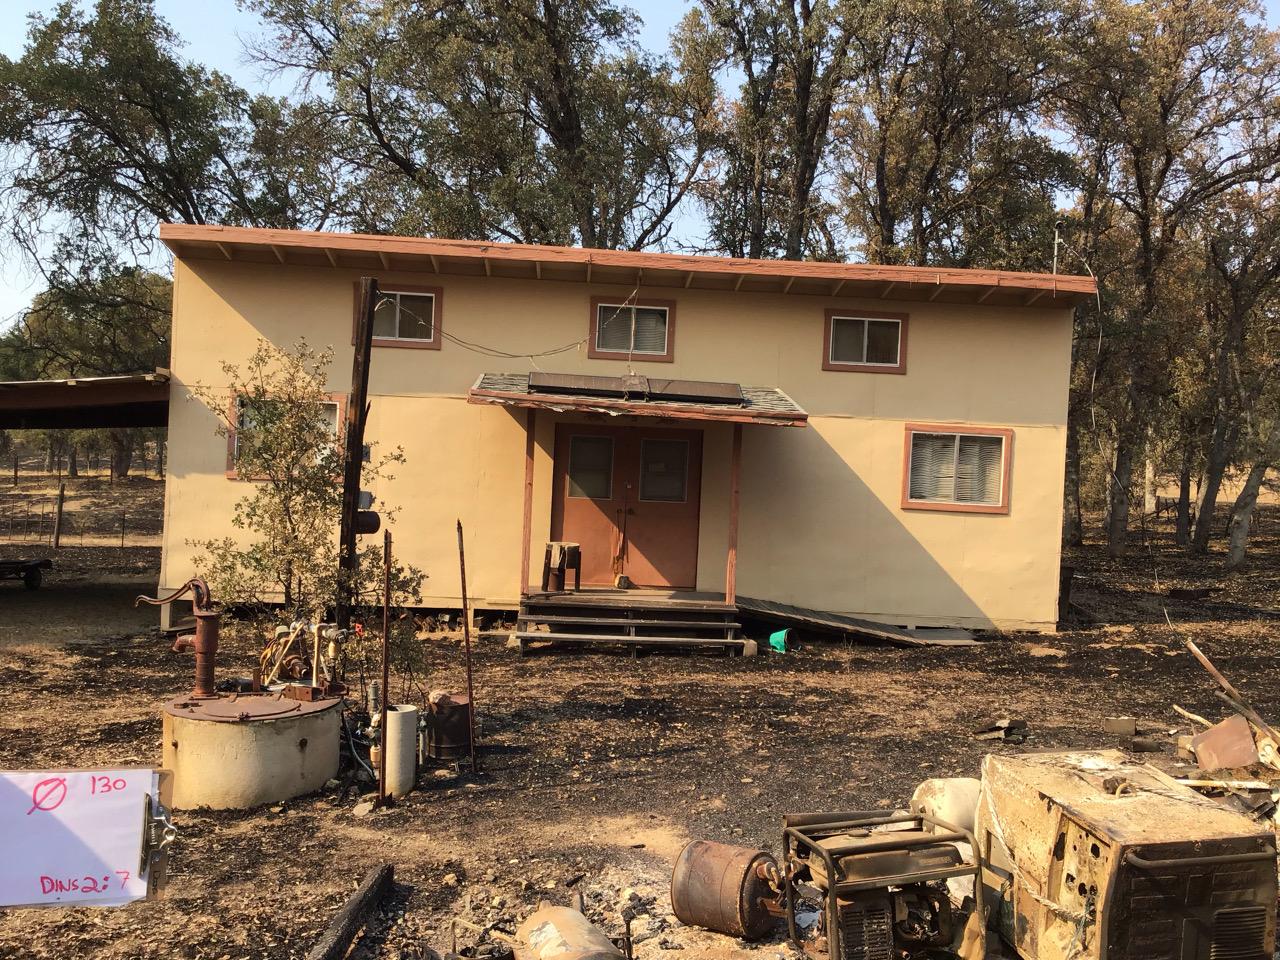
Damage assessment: affected